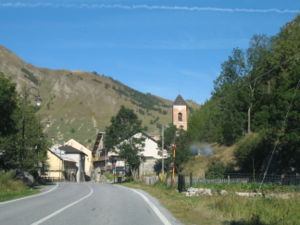
Maddalena-passet
Landsbyen nær Maddalena-passet
Maddalenapasset er et bjergpas mellem De cottiske Alper og De maritime Alper, på grænsen mellem Italien og Frankrig. Passet forbinder Barcelonnette i Frankrig med Cuneo i Italien.